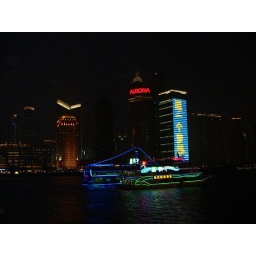
Shanghai - Colourful boats ( some with giant video screens ) continuosly go by the Bund.